Colin Winter

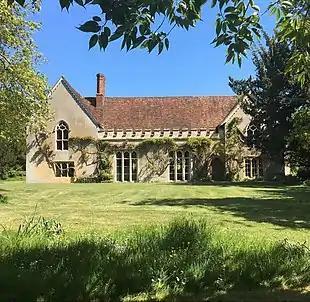
The Abbey, Sutton Courtenay, which Winter used to house the Namibia International Peace Centre in the 1970s.

Following his expulsion, he remained, at the request of the synod of his diocese, "bishop-in-exile", continuing to speak and write on behalf of independence for Namibia and ordaining clergy to serve there. He was known variously as Bishop of Damaraland(-in-exile) and Bishop of Namibia(-in-exile); during his exile, his eventual successor Kauluma was elected and consecrated suffragan bishop for his diocese. Newspaper publisher David Astor lent Winter The Abbey, Sutton Courtenay that originally belonged to the historic Abingdon Abbey to house the Namibia International Peace Centre.